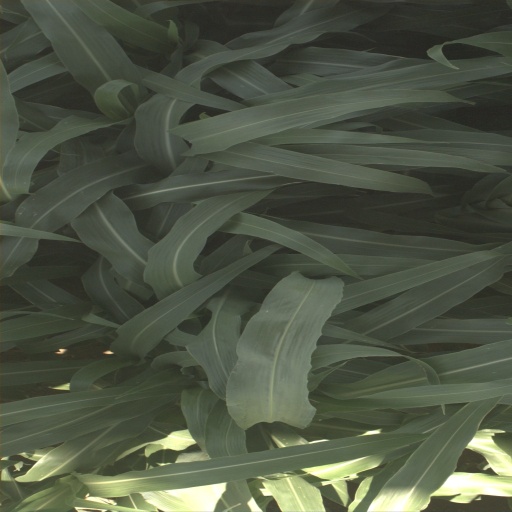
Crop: sorghum